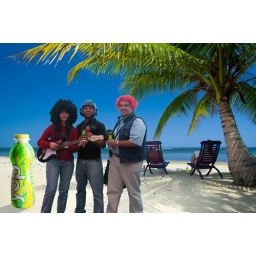
Relaxing under a palm tree on remote beach